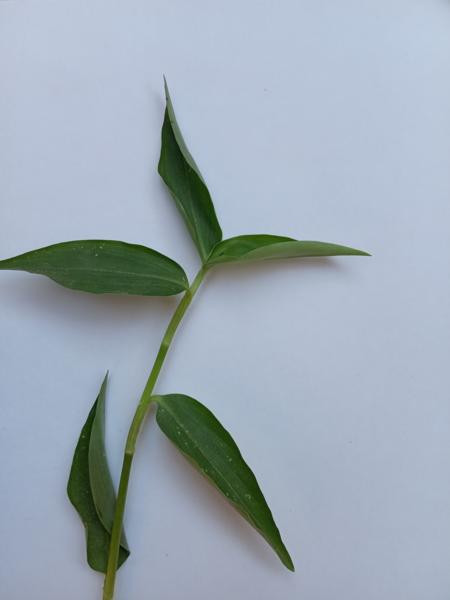
Weed species: Commelina benghalensis